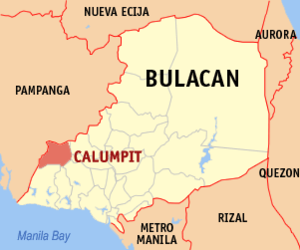
Calumpit est une municipalité de la province de Bulacain, aux Philippines.